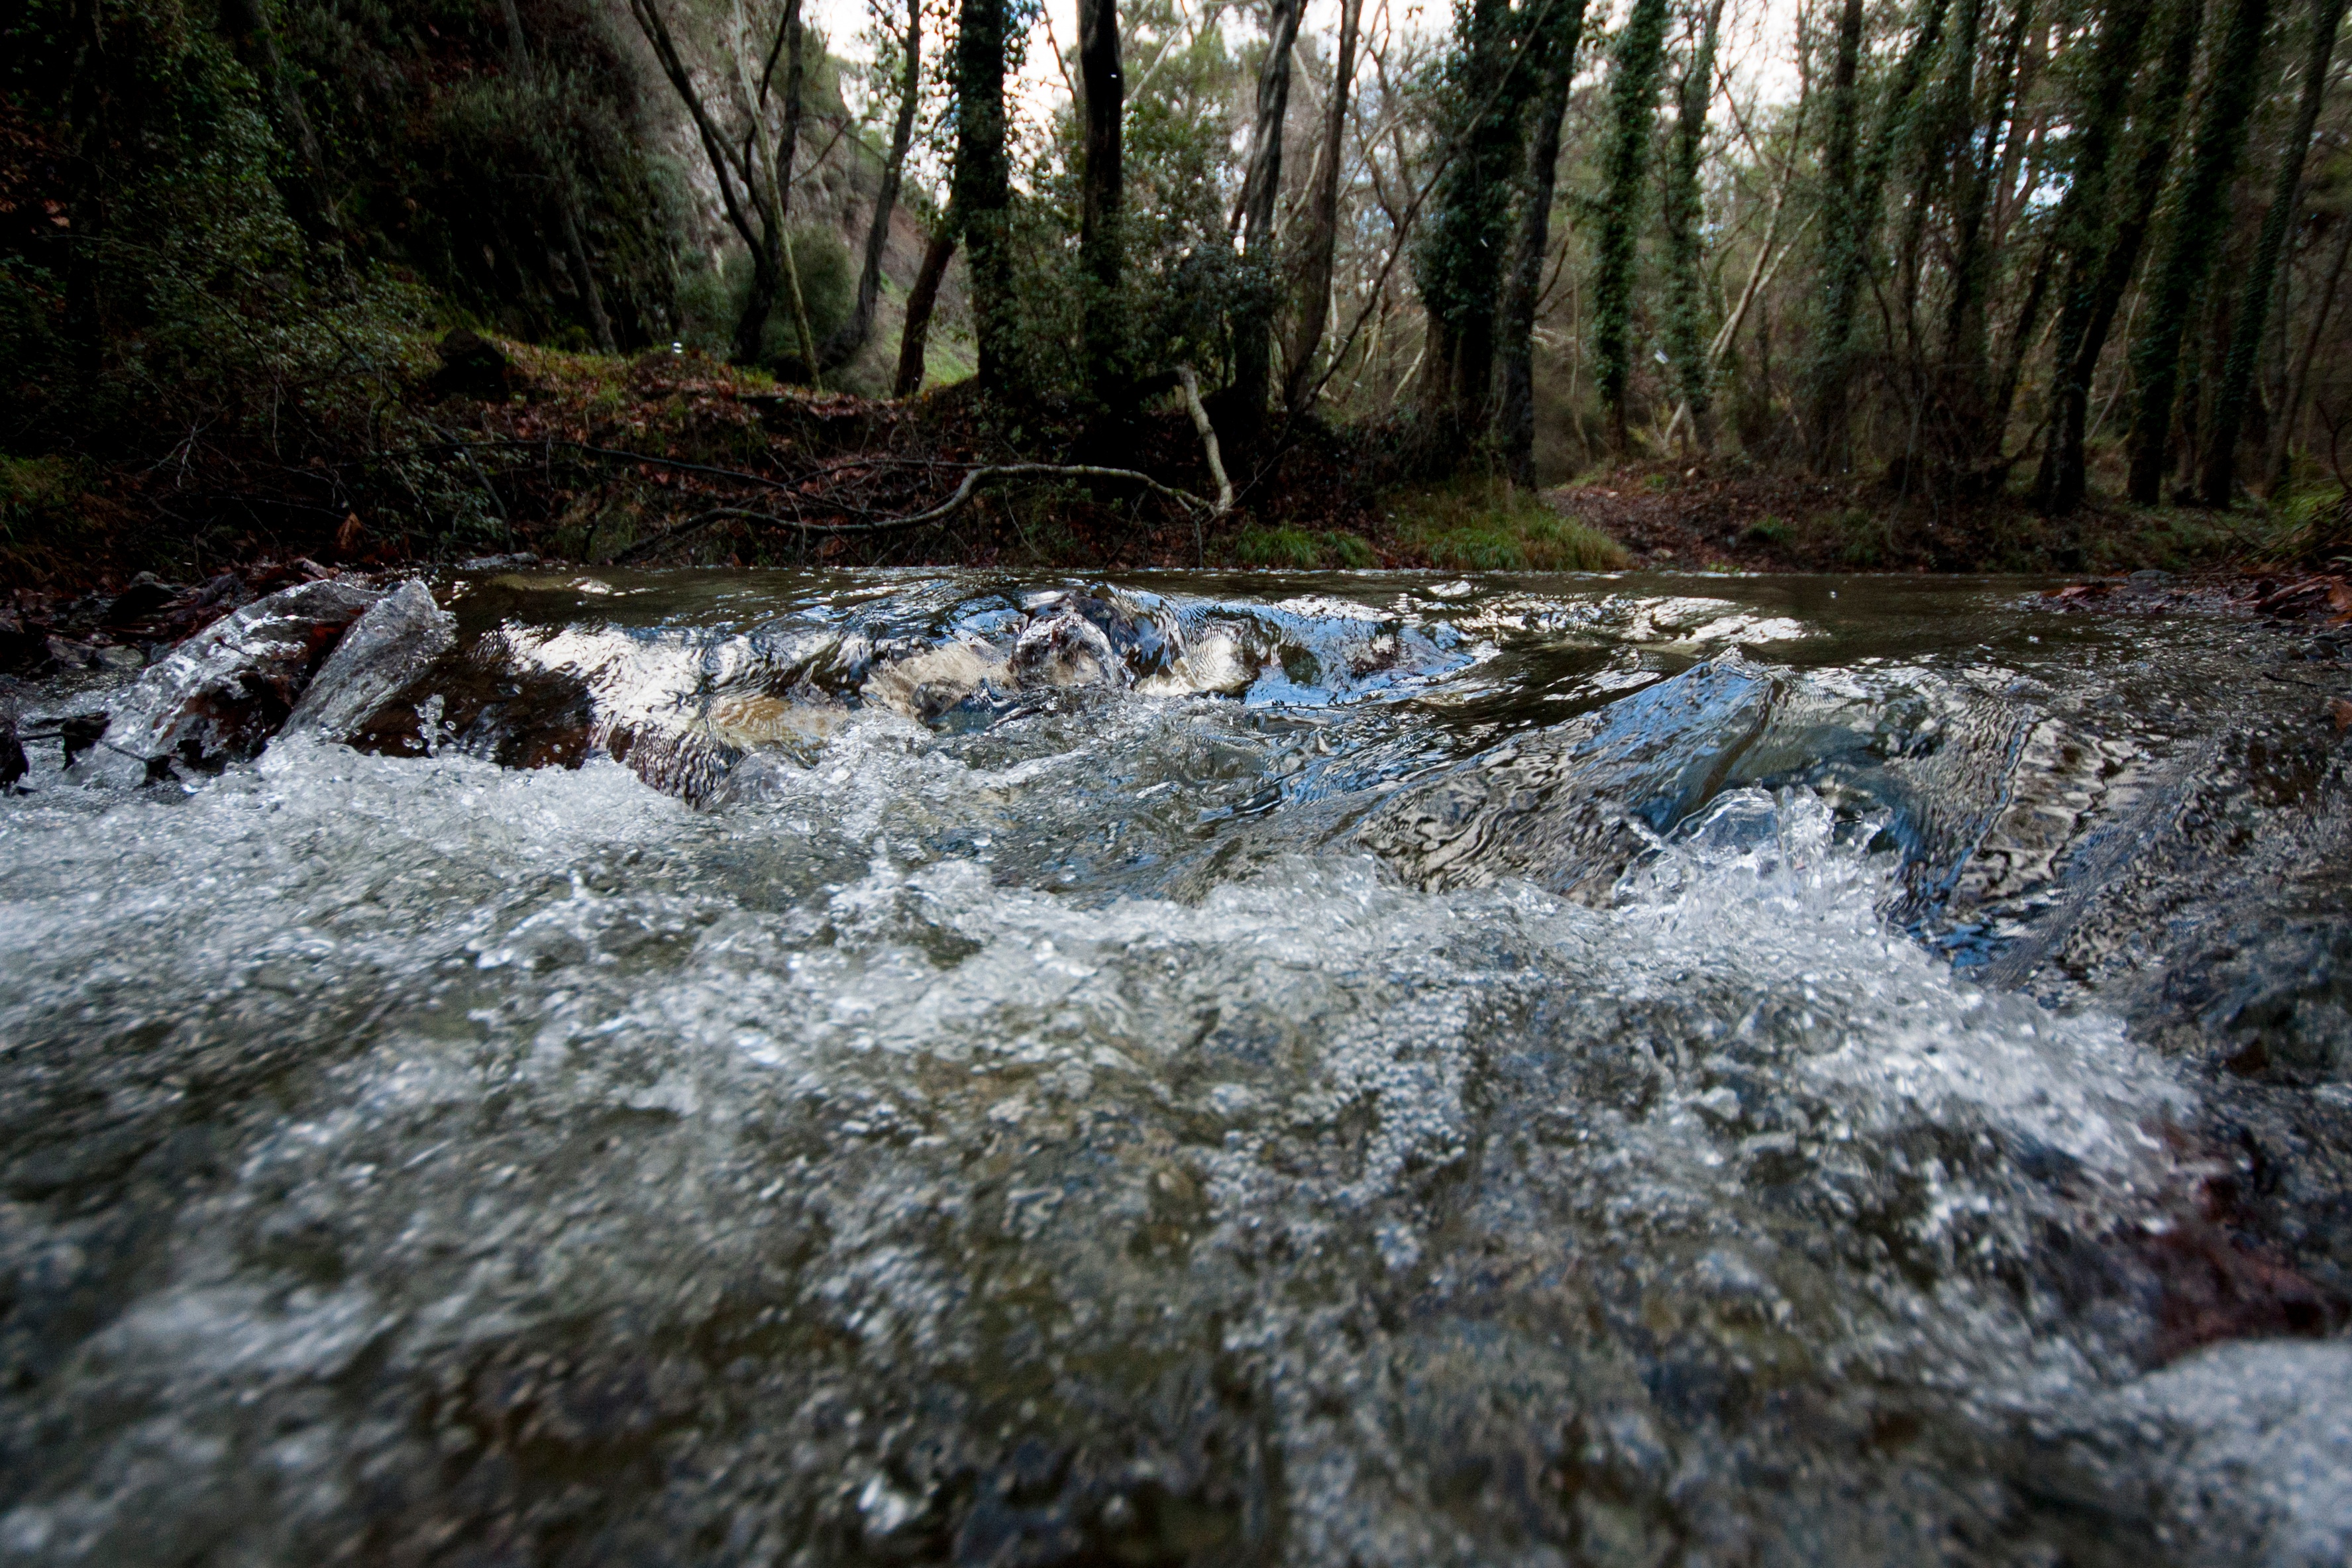
water, nature, forest, rock, waterfall, creek, wilderness, trail, river, stream, rapid, body of water, woodland, water feature, watercourse, geographical feature